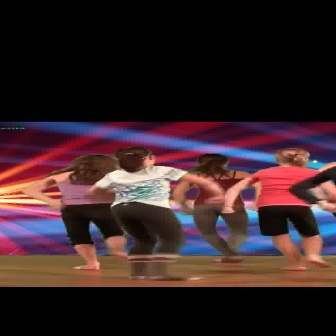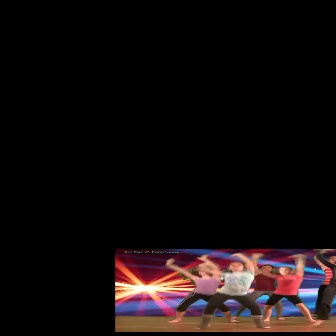
  Please identify the target specified by the bounding box [88,146,223,281] in the first image and locate it in the second image. Return the coordinates in [x_min,y_min,x_max,y_max] format.
Answer: [193,252,270,329]